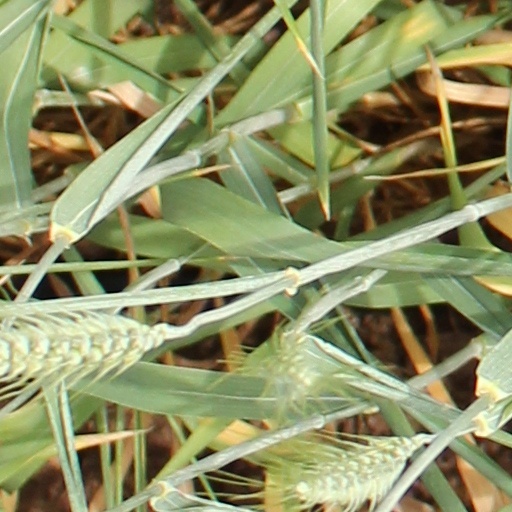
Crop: wheat